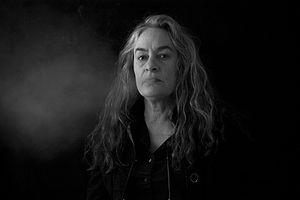
Annette Rose Lemieux est une artiste américaine qui a émergé au début des années 1980 avec les artistes post-conceptuels de la théorie de l'image.